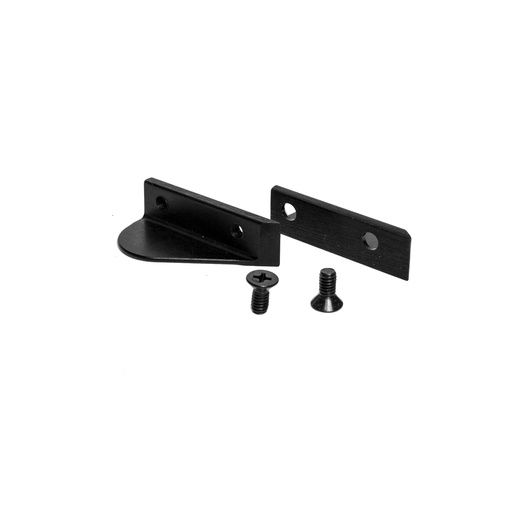
Black oxide wing set w/ screws
Brand: HO Sports
Category: Sporting Goods > Outdoor Recreation > Boating & Water Sports > Towed Water Sports > Water Skiing > Water Skis